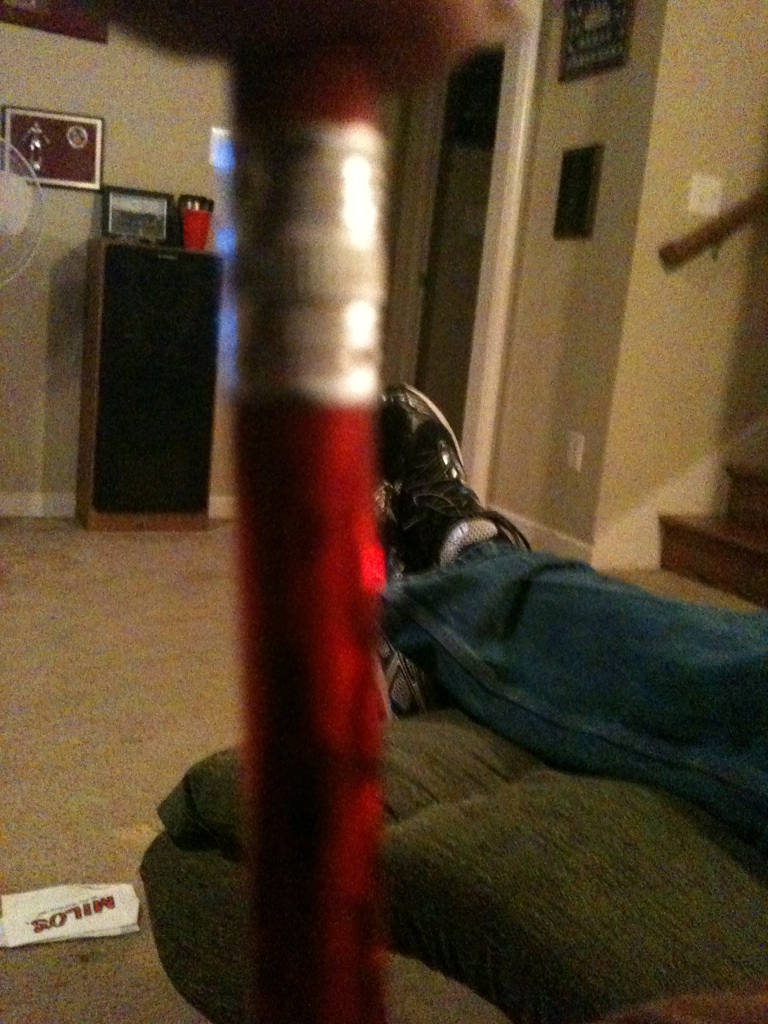Question: What is this?
Answer: pencil